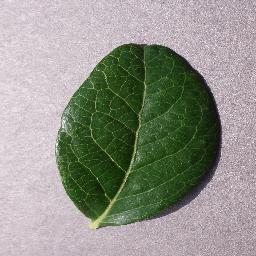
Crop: blueberry
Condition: healthy